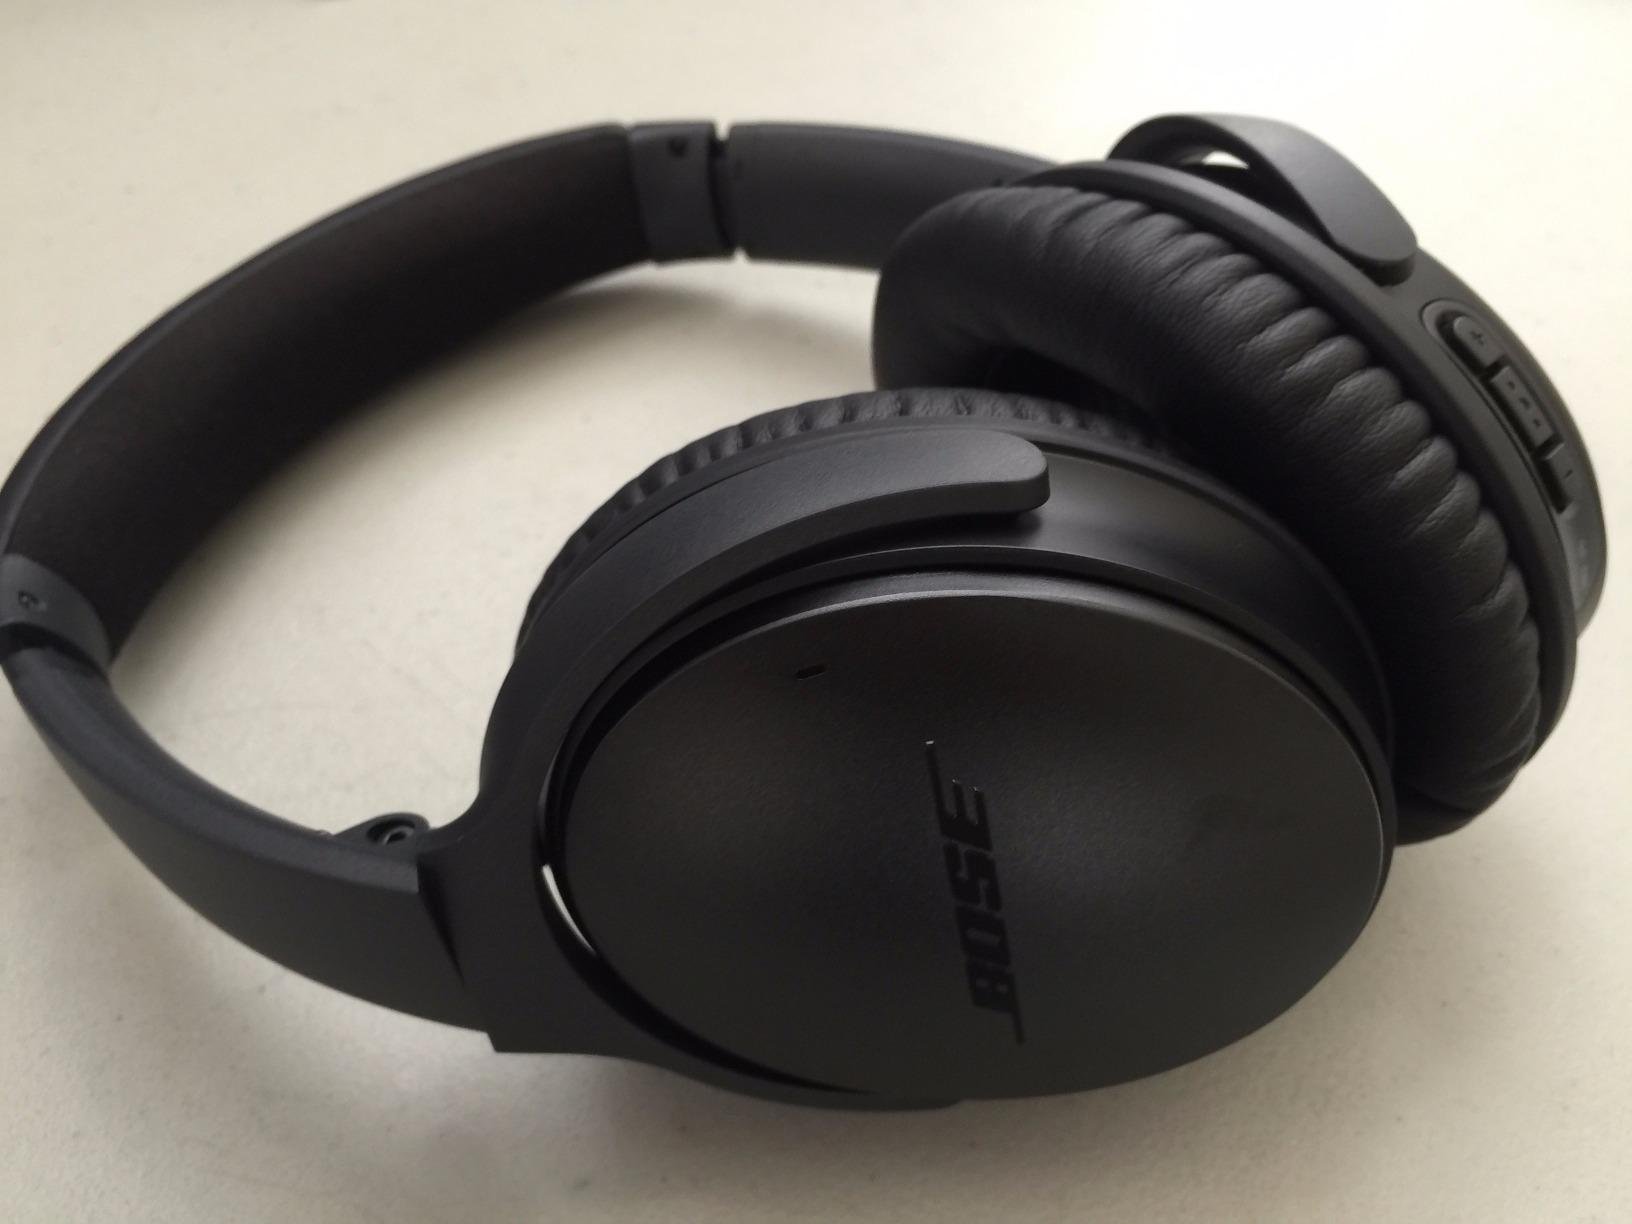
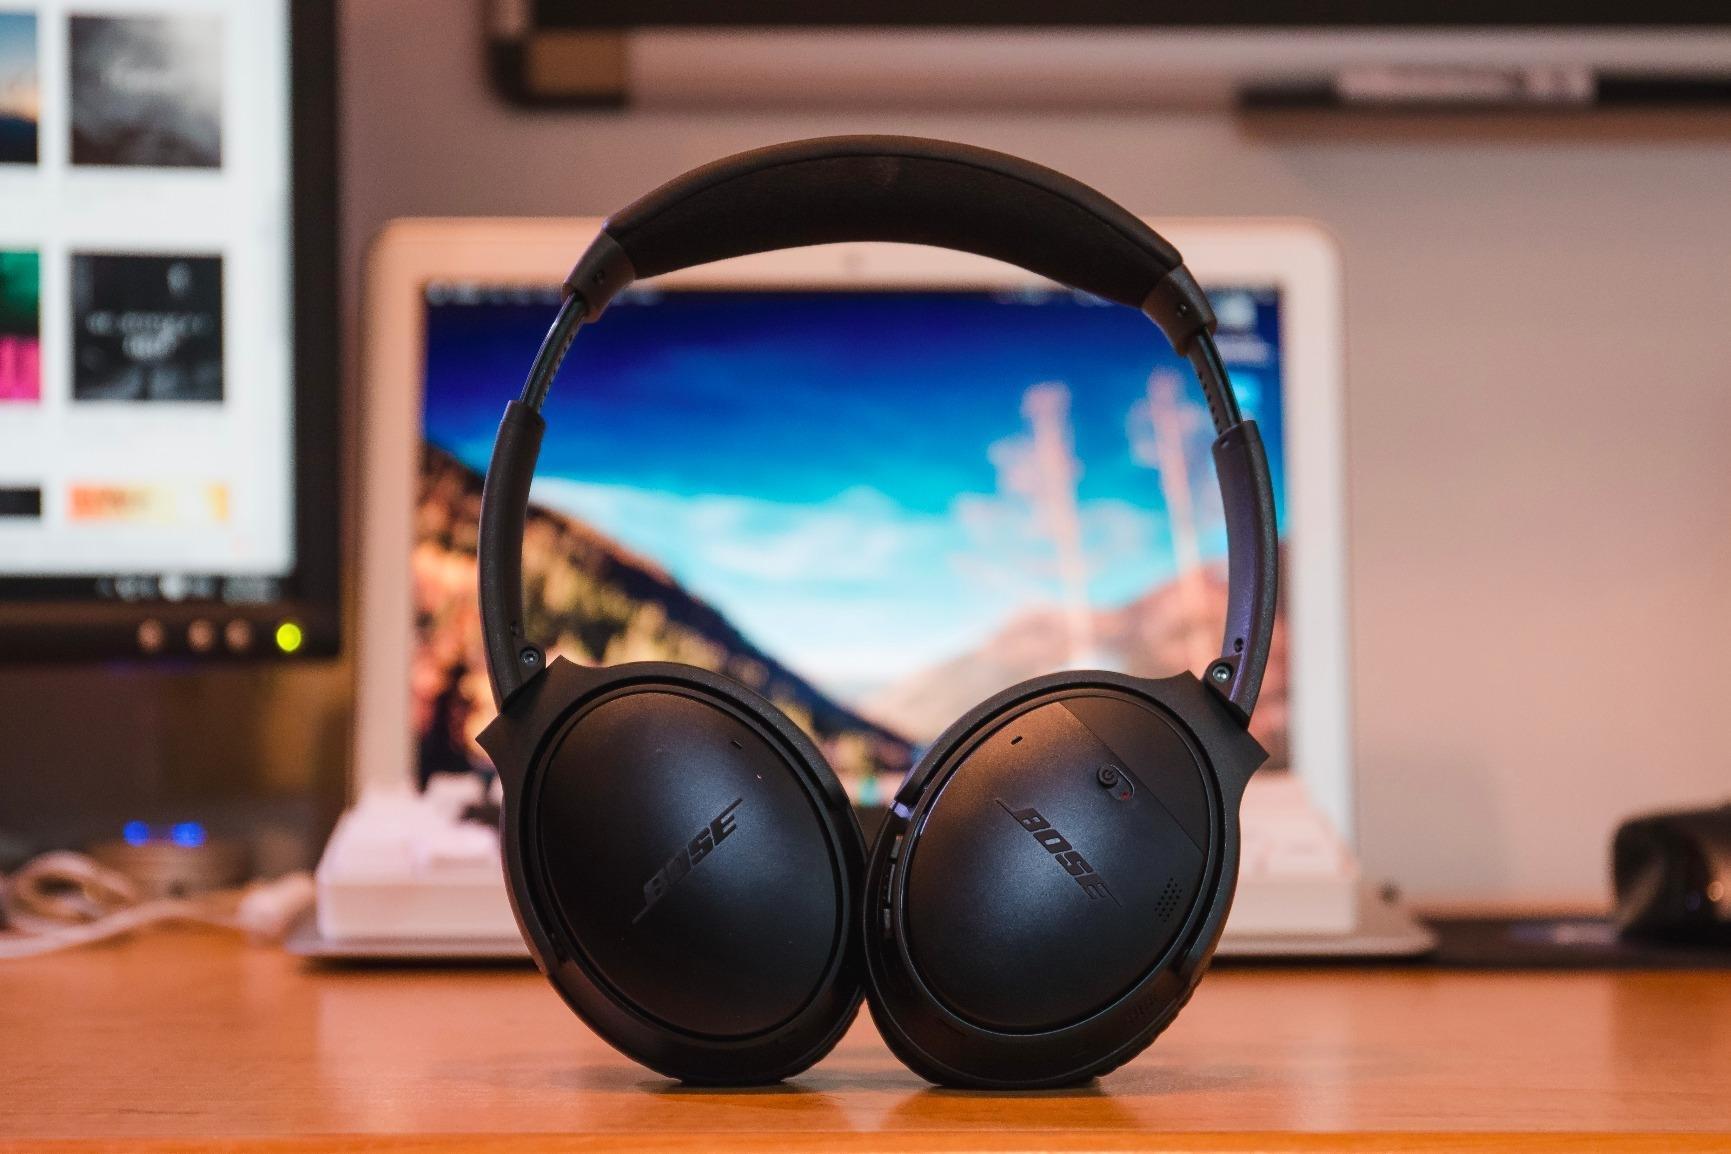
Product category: headphones
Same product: yes